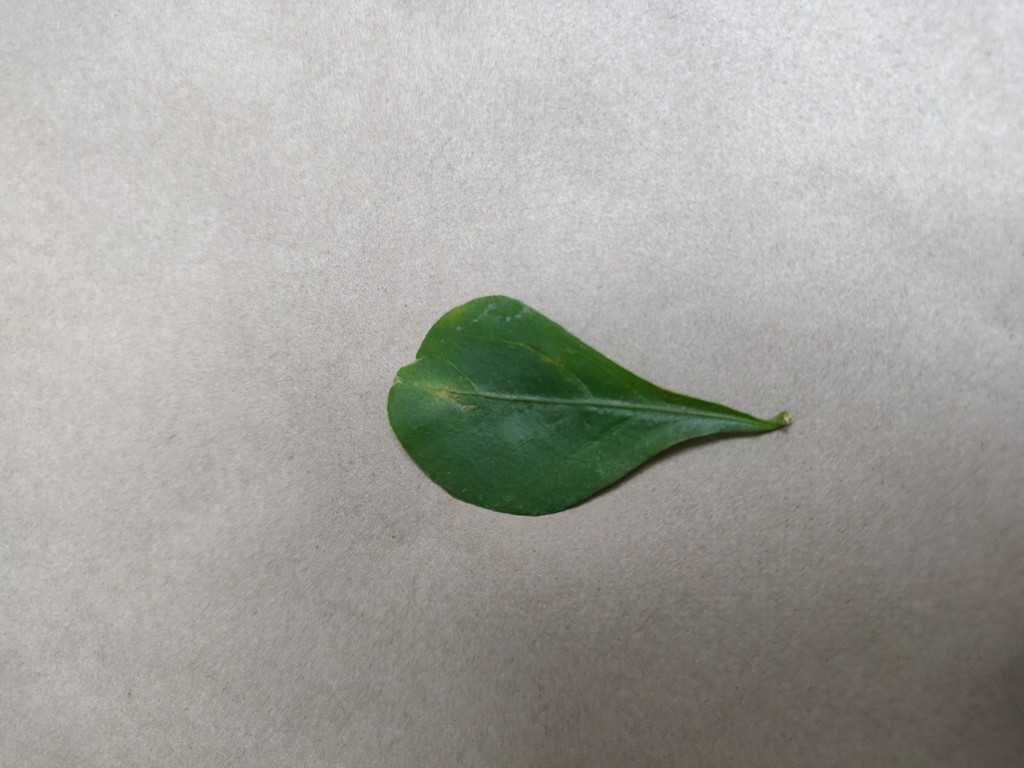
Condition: Unhealthy
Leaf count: single
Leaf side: front